Cochin International Airport

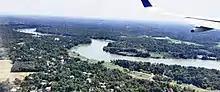
The airport was constructed right by the Periyar river, seen from a landing plane.

The original proposal for the airport outlined an estimated cost of and an expected date of commission in 1997. Approval was granted in May 1993. The funding was envisaged to be from interest-free loans from non-resident Indians working abroad, donations from industrial undertakings, exporters, cooperative societies and loans from the state government. A body called the Cochin International Airport Society, under the chairmanship of the Chief Minister of Kerala K. Karunakaran, was registered in July 1993 to execute the project. To better fund mobilisation, as well as an administrative convenience, a public limited company under the name Cochin International Airport Ltd. (CIAL) was registered in March 1994 with an authorised capital of .